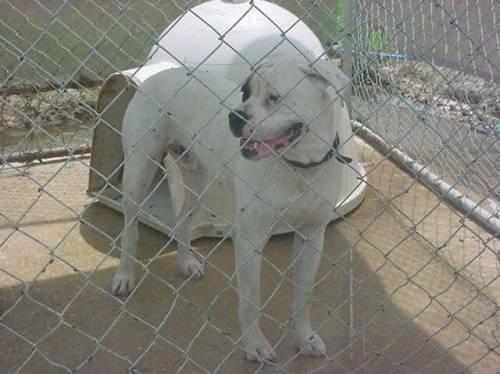
dog